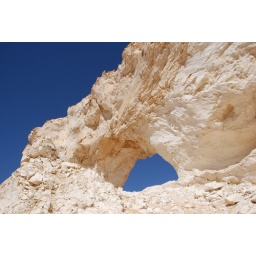
Spectacular rock formation against magnificent blue sky